Alexander Ross (missionary)

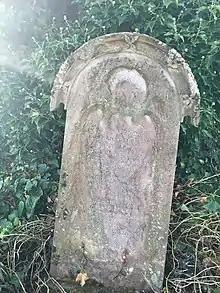
Gravestone with inscription for Alex Ross, Old Urquhart Graveyard, Conon Bridge, Ross and Cromarty, Scotland

After his death, it was expected that many from the congregation of the 'Alexander Ross Mission' would return to the United Presbyterian Church, but they did not, and Mrs Ross found a successor from the Grattan Guinness Institute in London to perpetuate the work of the schism. The mission continued to flourish for several years and, in 1903, additional funds were sought for a larger church building. Details on its eventual fate are scarce but it seems that it was taken over by the Apostolic Church after some association with the Primitive Methodists and the Qua Iboe Mission.